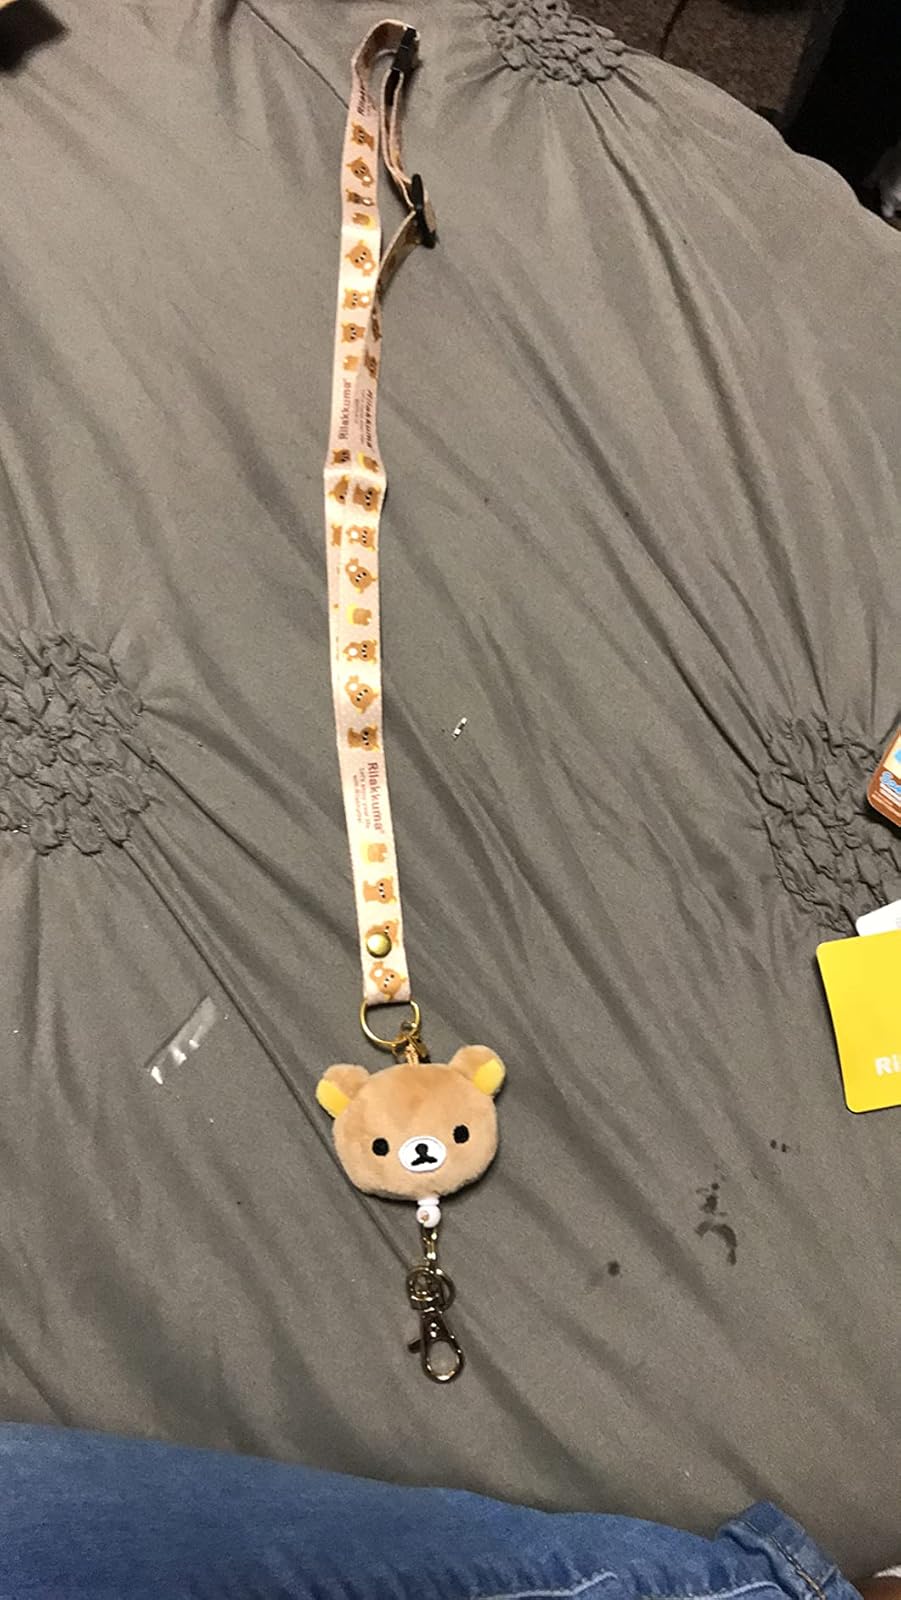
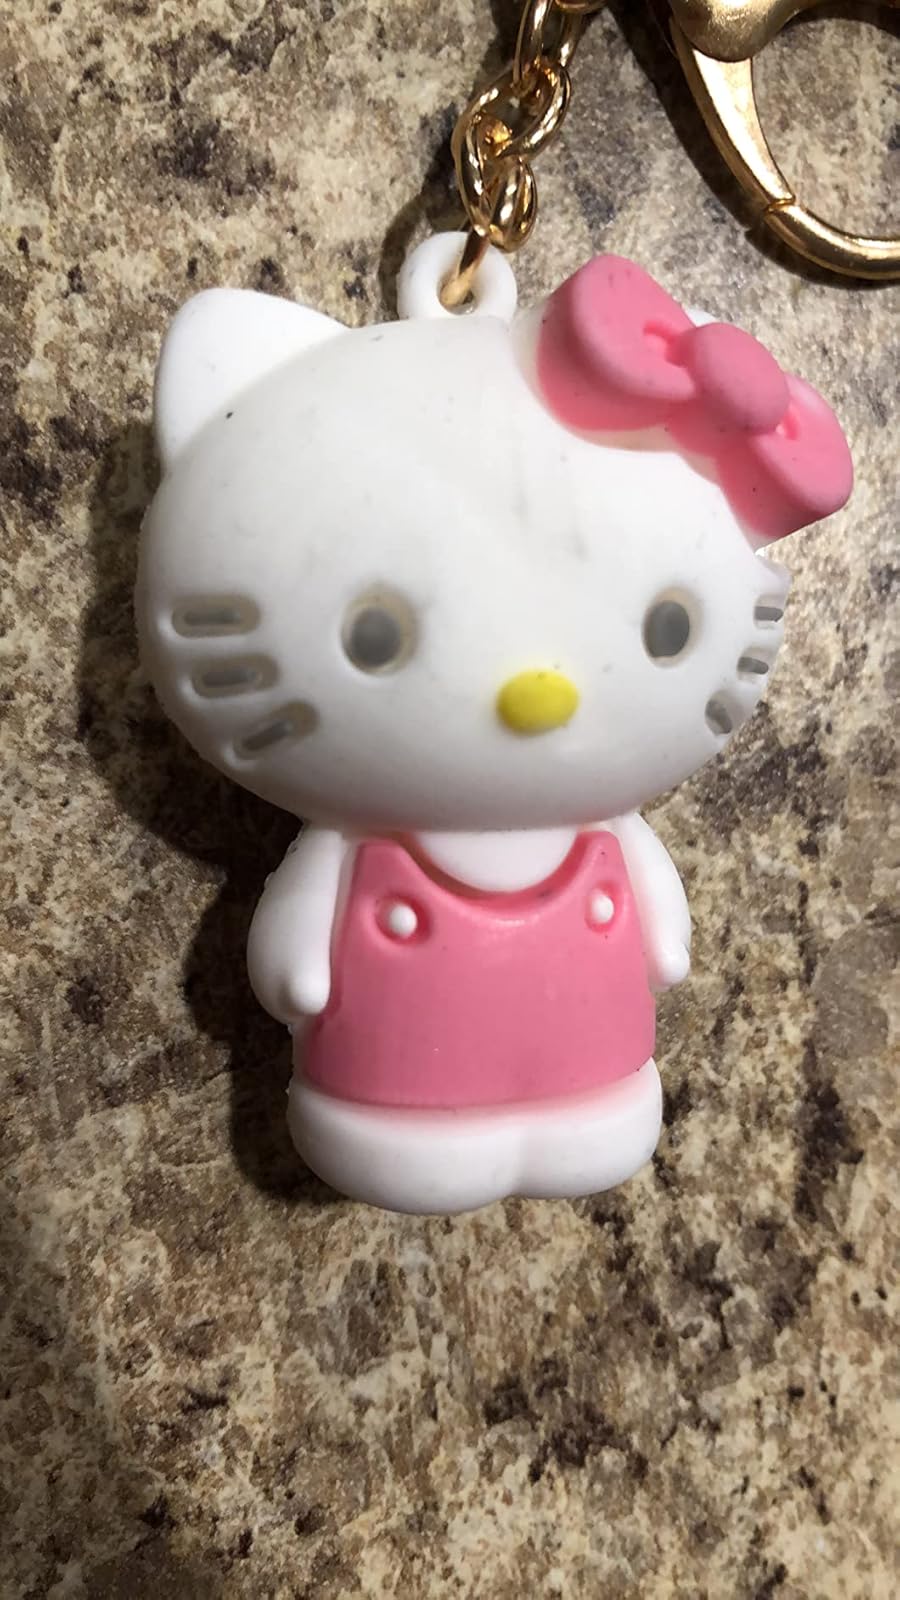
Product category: accessories_keychain
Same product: no